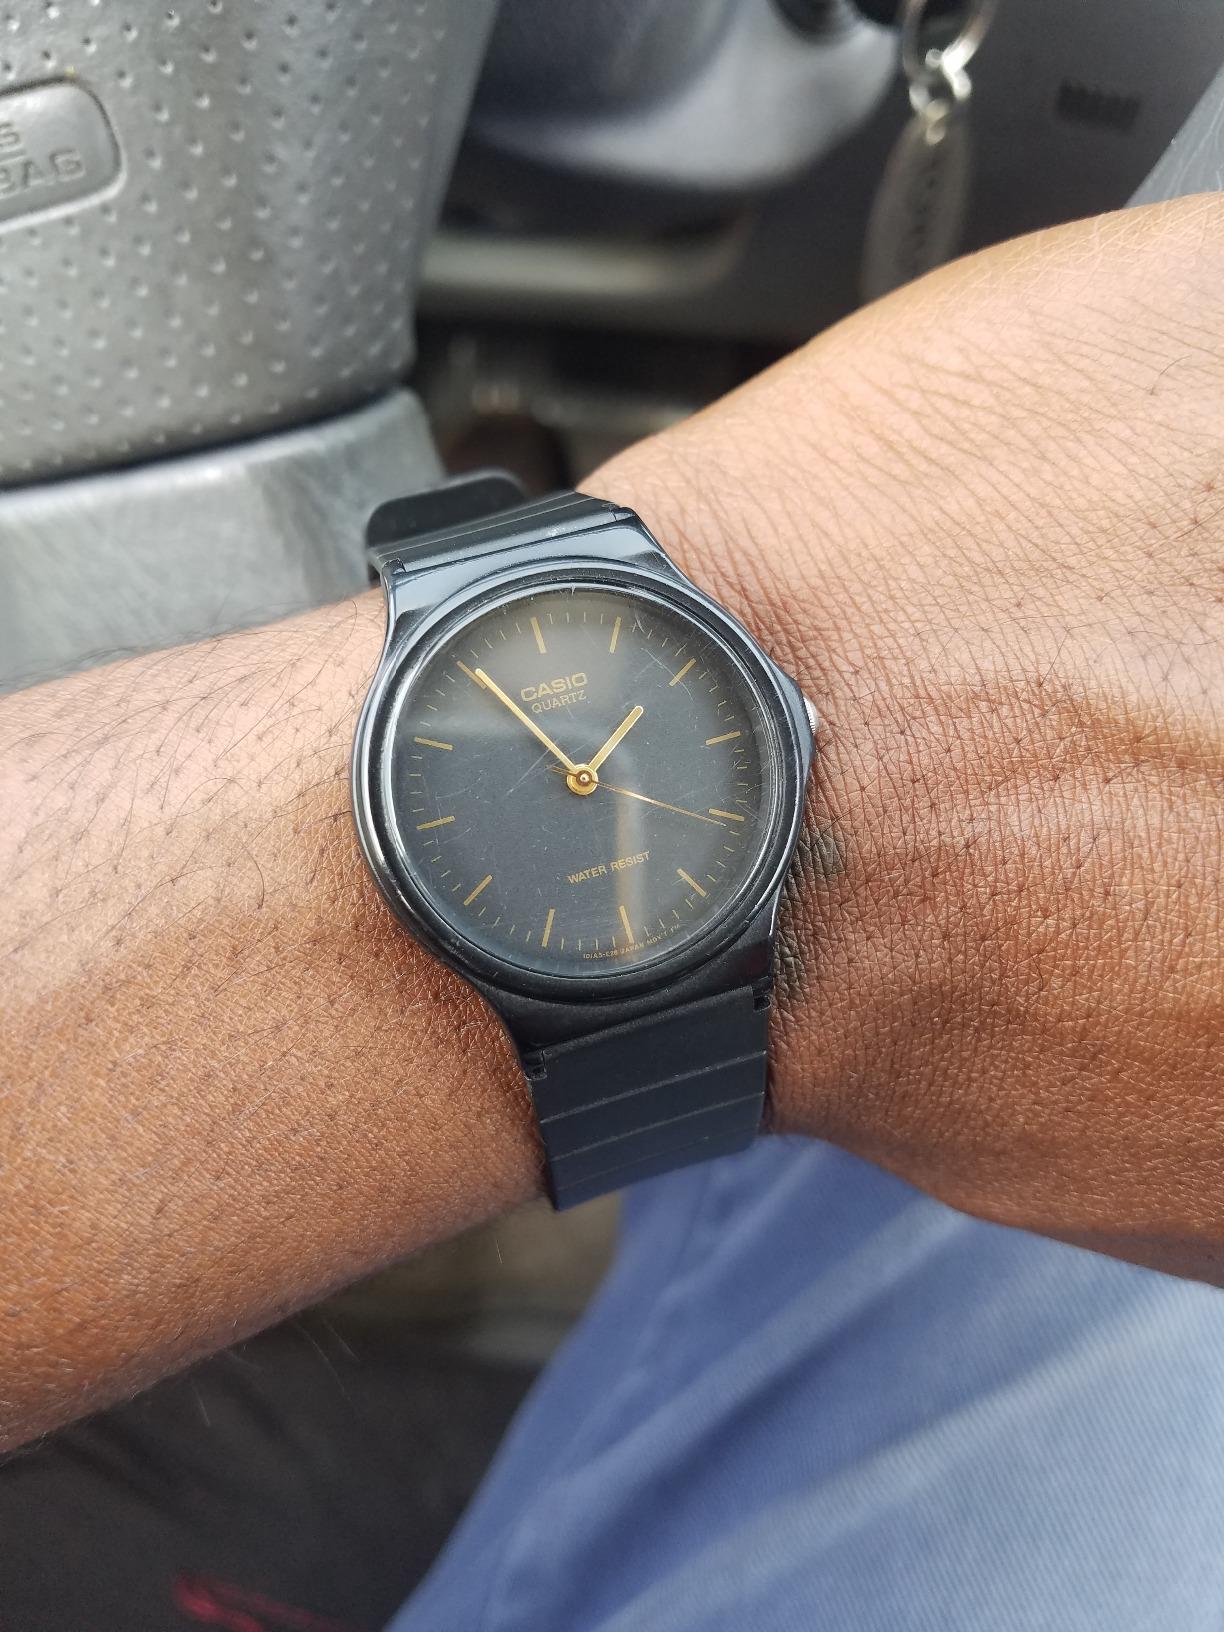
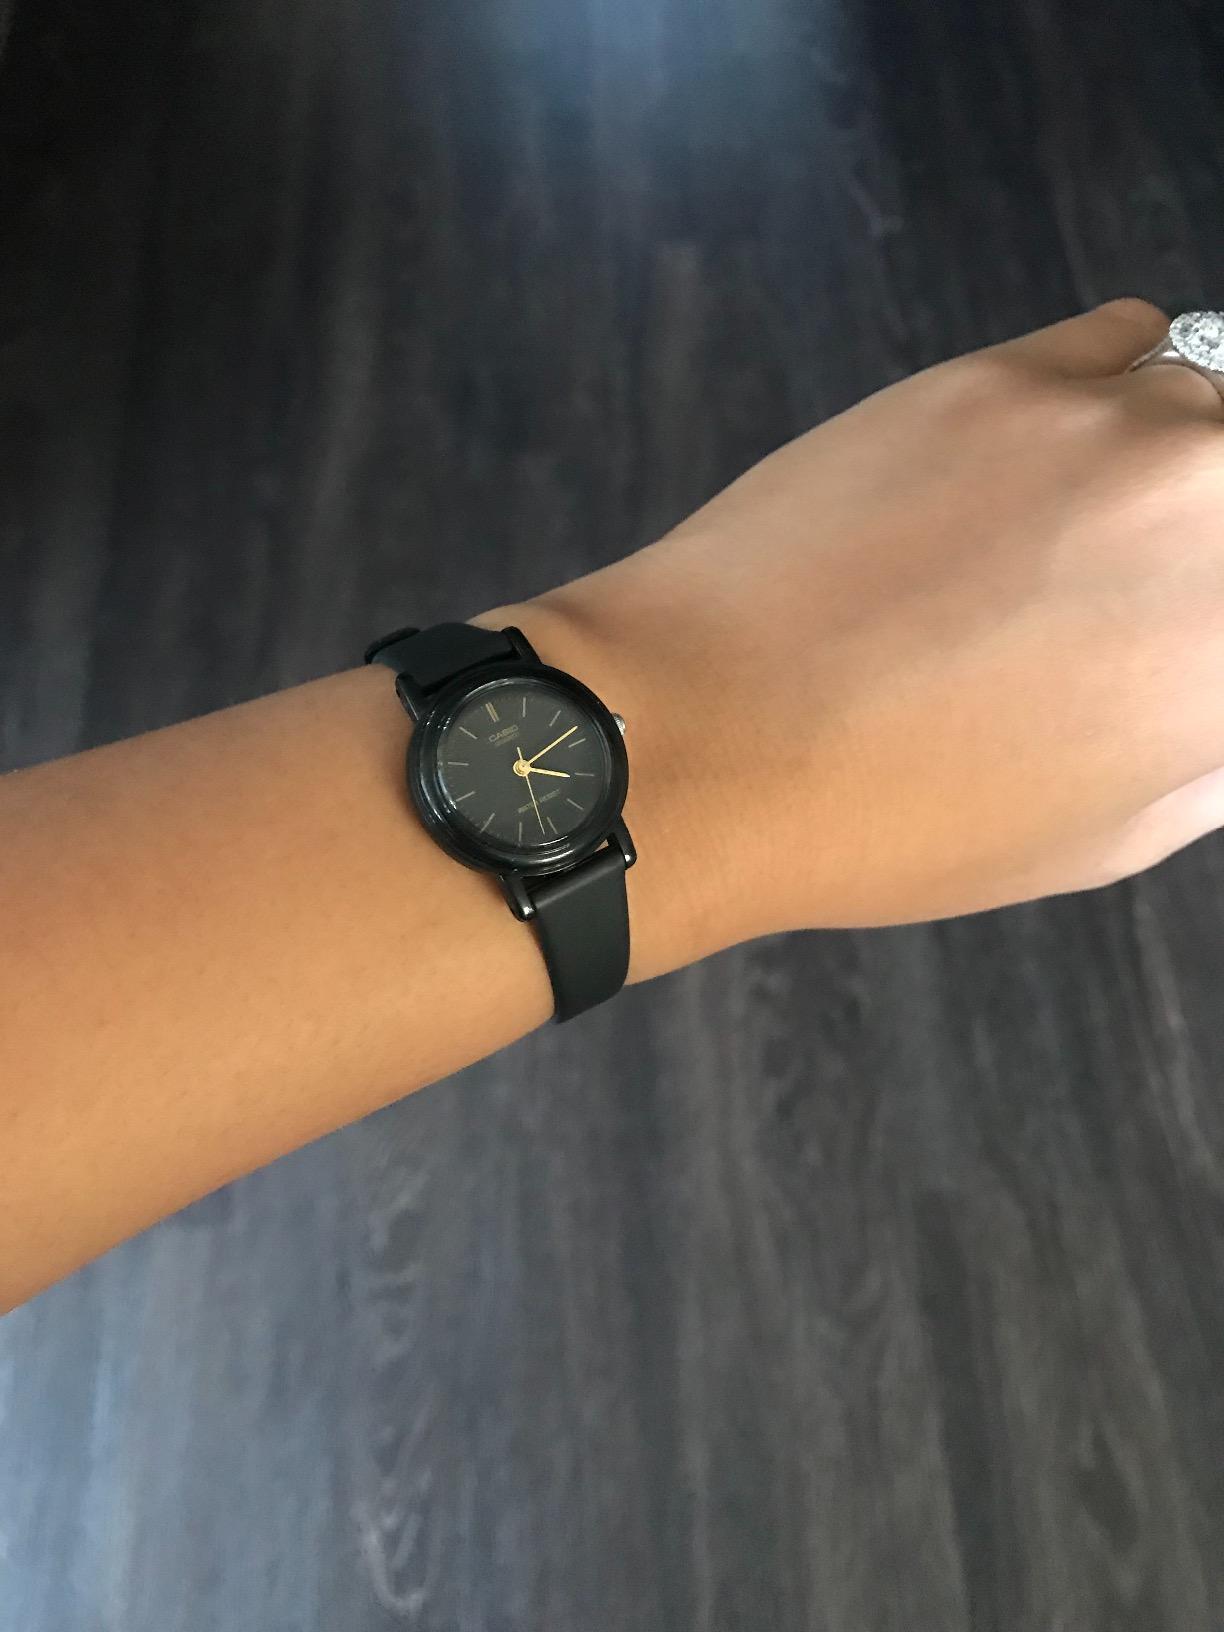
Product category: accessories_watch
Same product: no